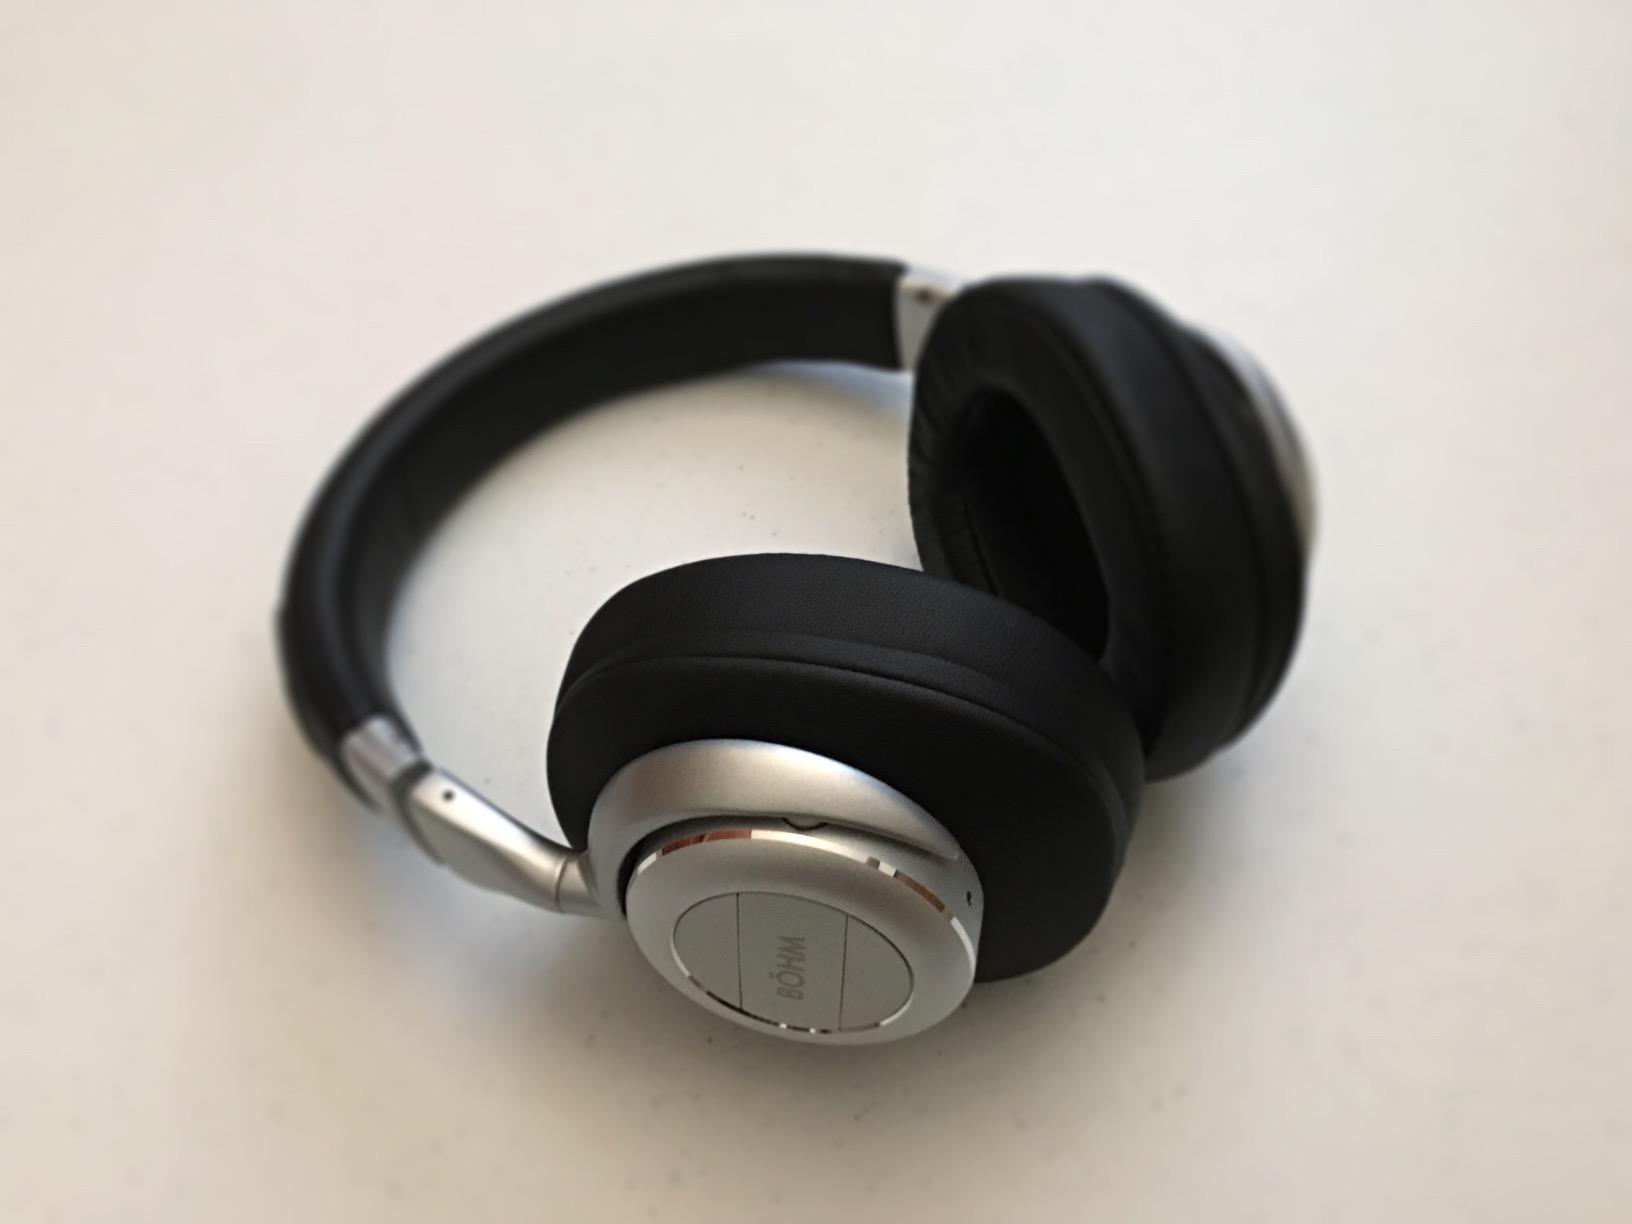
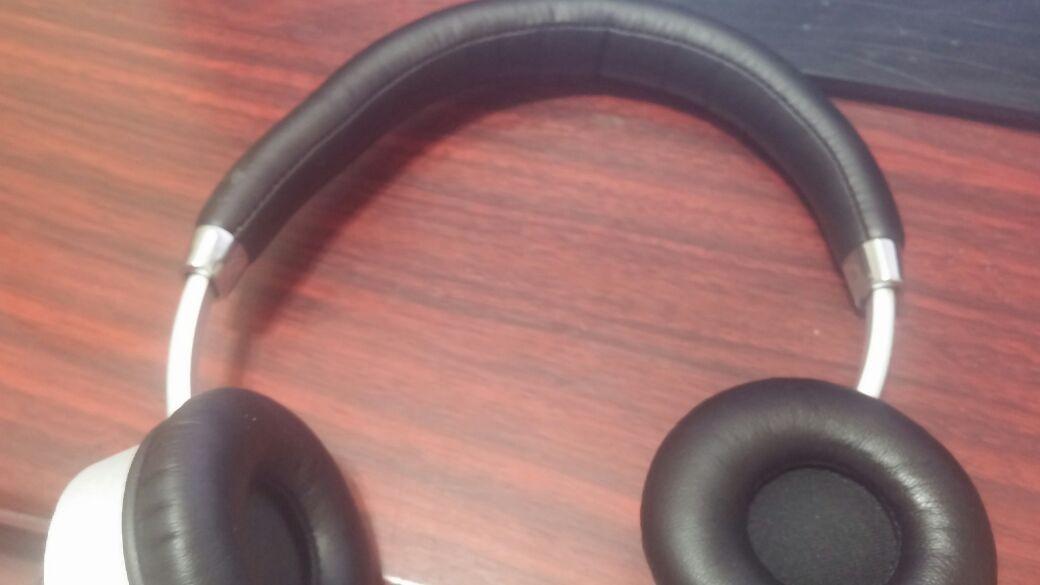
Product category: headphones
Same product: no